Venice Biennale

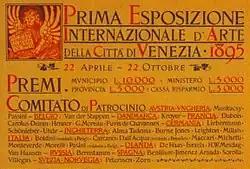
First edition official poster

On 19 April 1893, the Venetian City Council passed a resolution to set up an biennial exhibition of Italian Art ("Esposizione biennale artistica nazionale") to celebrate the silver anniversary of King Umberto I and Margherita of Savoy.